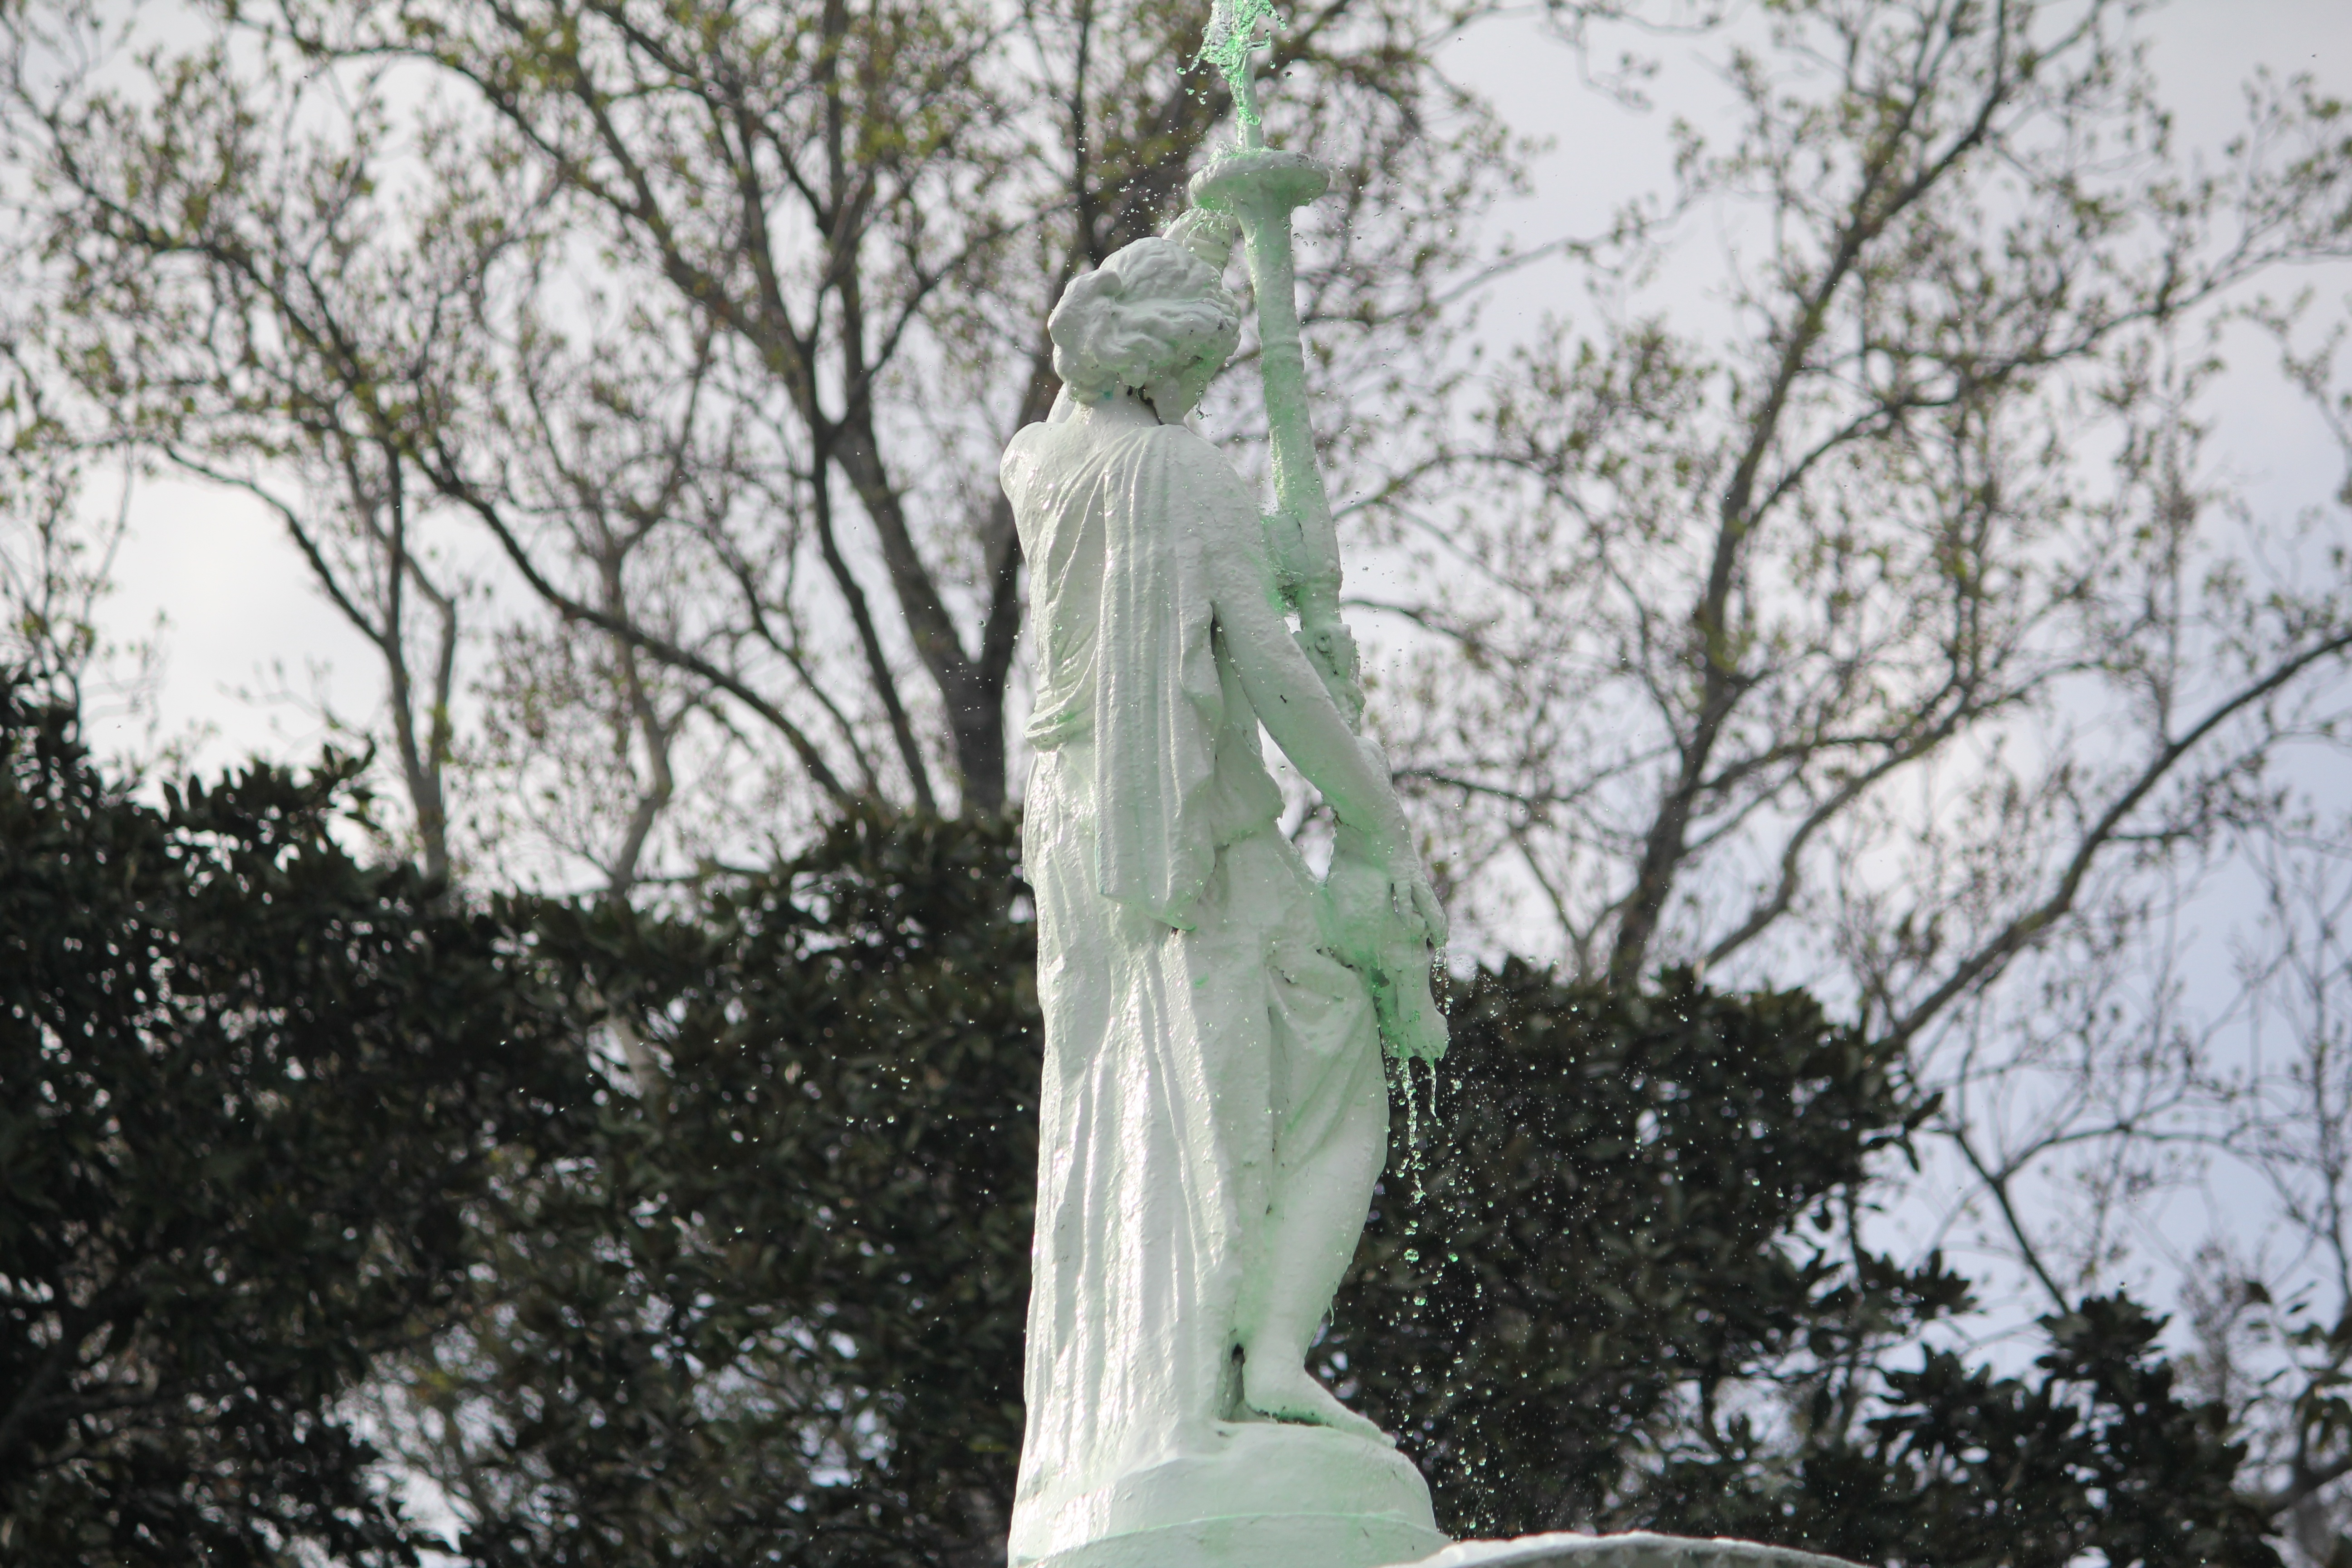
tree, flower, stone, monument, statue, spring, symbol, park, southern, sculpture, memorial, art, savannah, marble, famous, forsyth